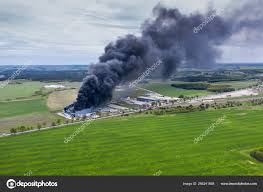
Label: urban_fire